Covered Market, Oxford

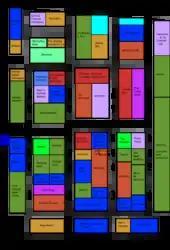
Map of the Covered Market

The market is located to the north of the High Street towards the western end between Cornmarket Street and Turl Street. To the north is Market Street. Most of the entrances are from the High Street and Market Street (with four entrances from each street). It is also possible to gain access from Cornmarket via the Golden Cross alley, with its small up-market shops.